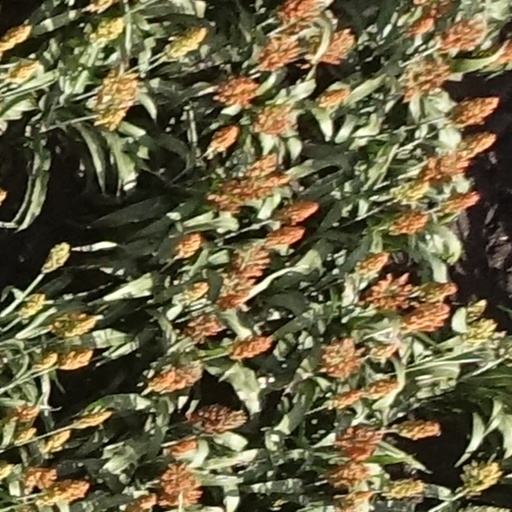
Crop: sorghum